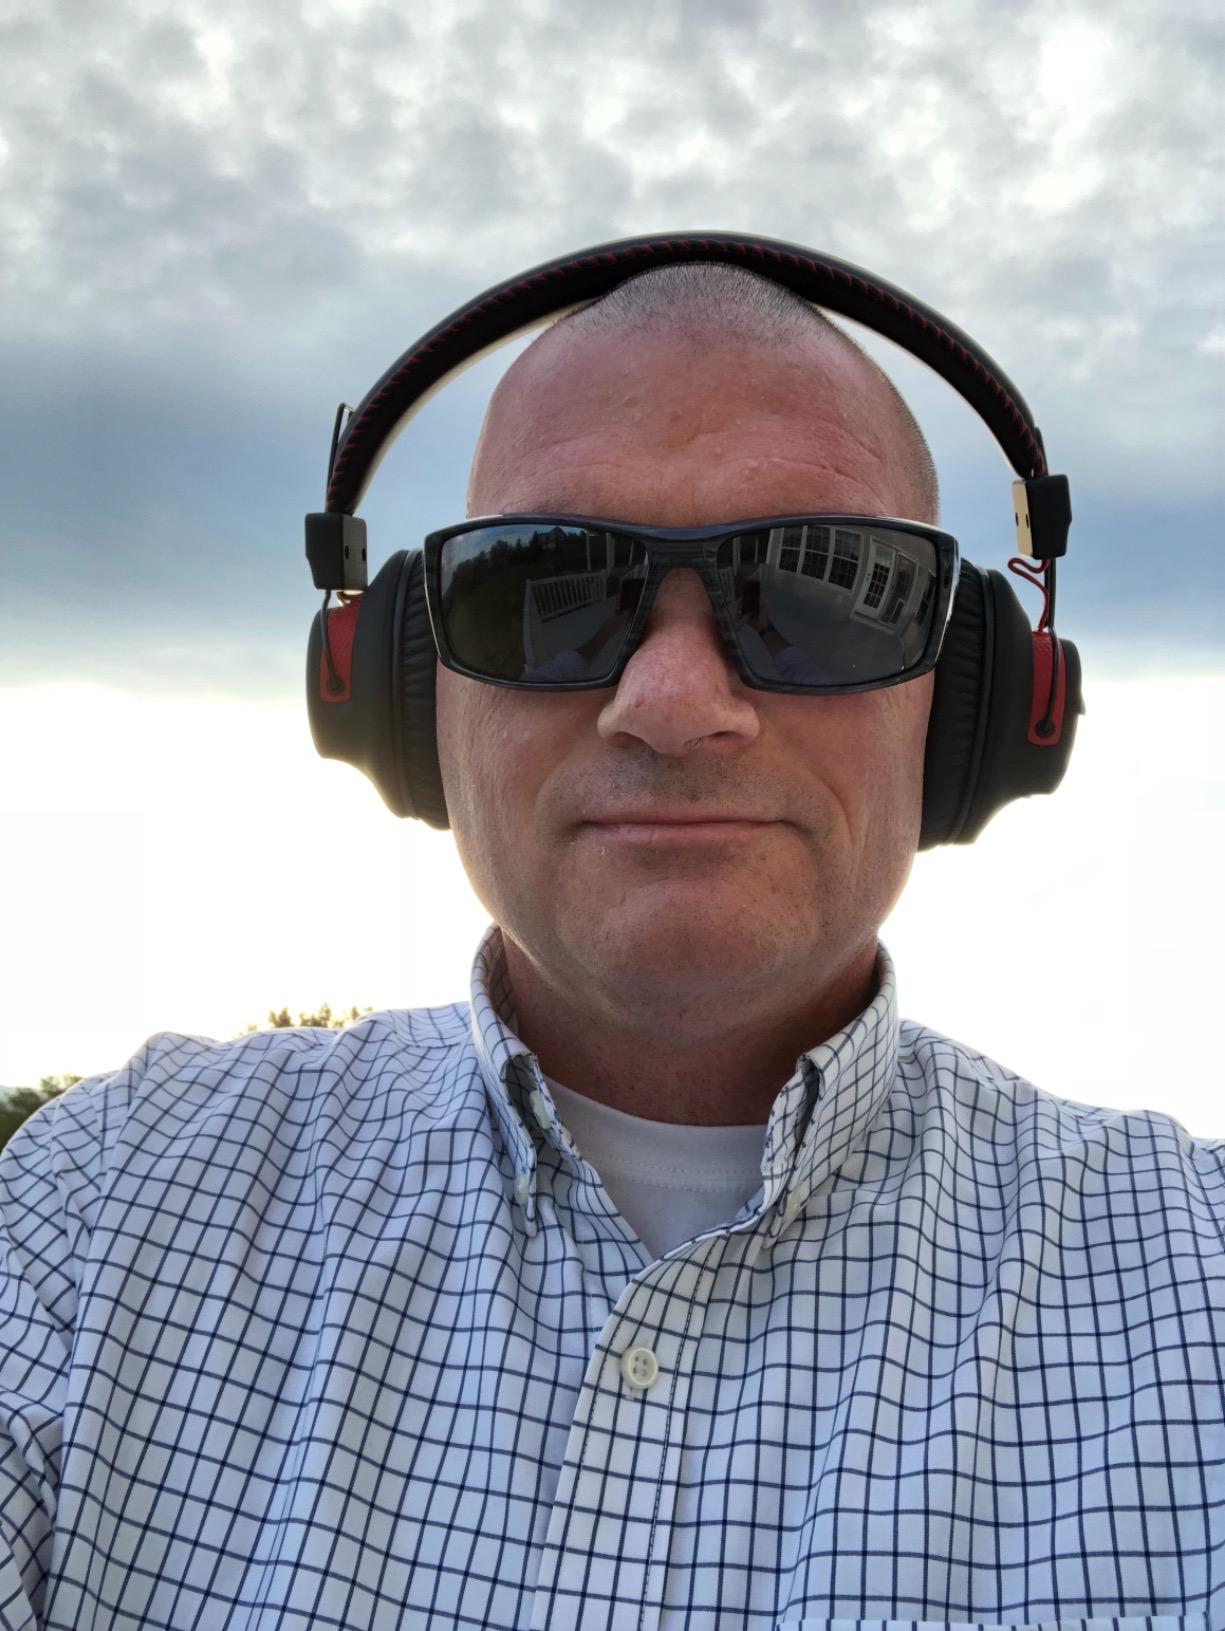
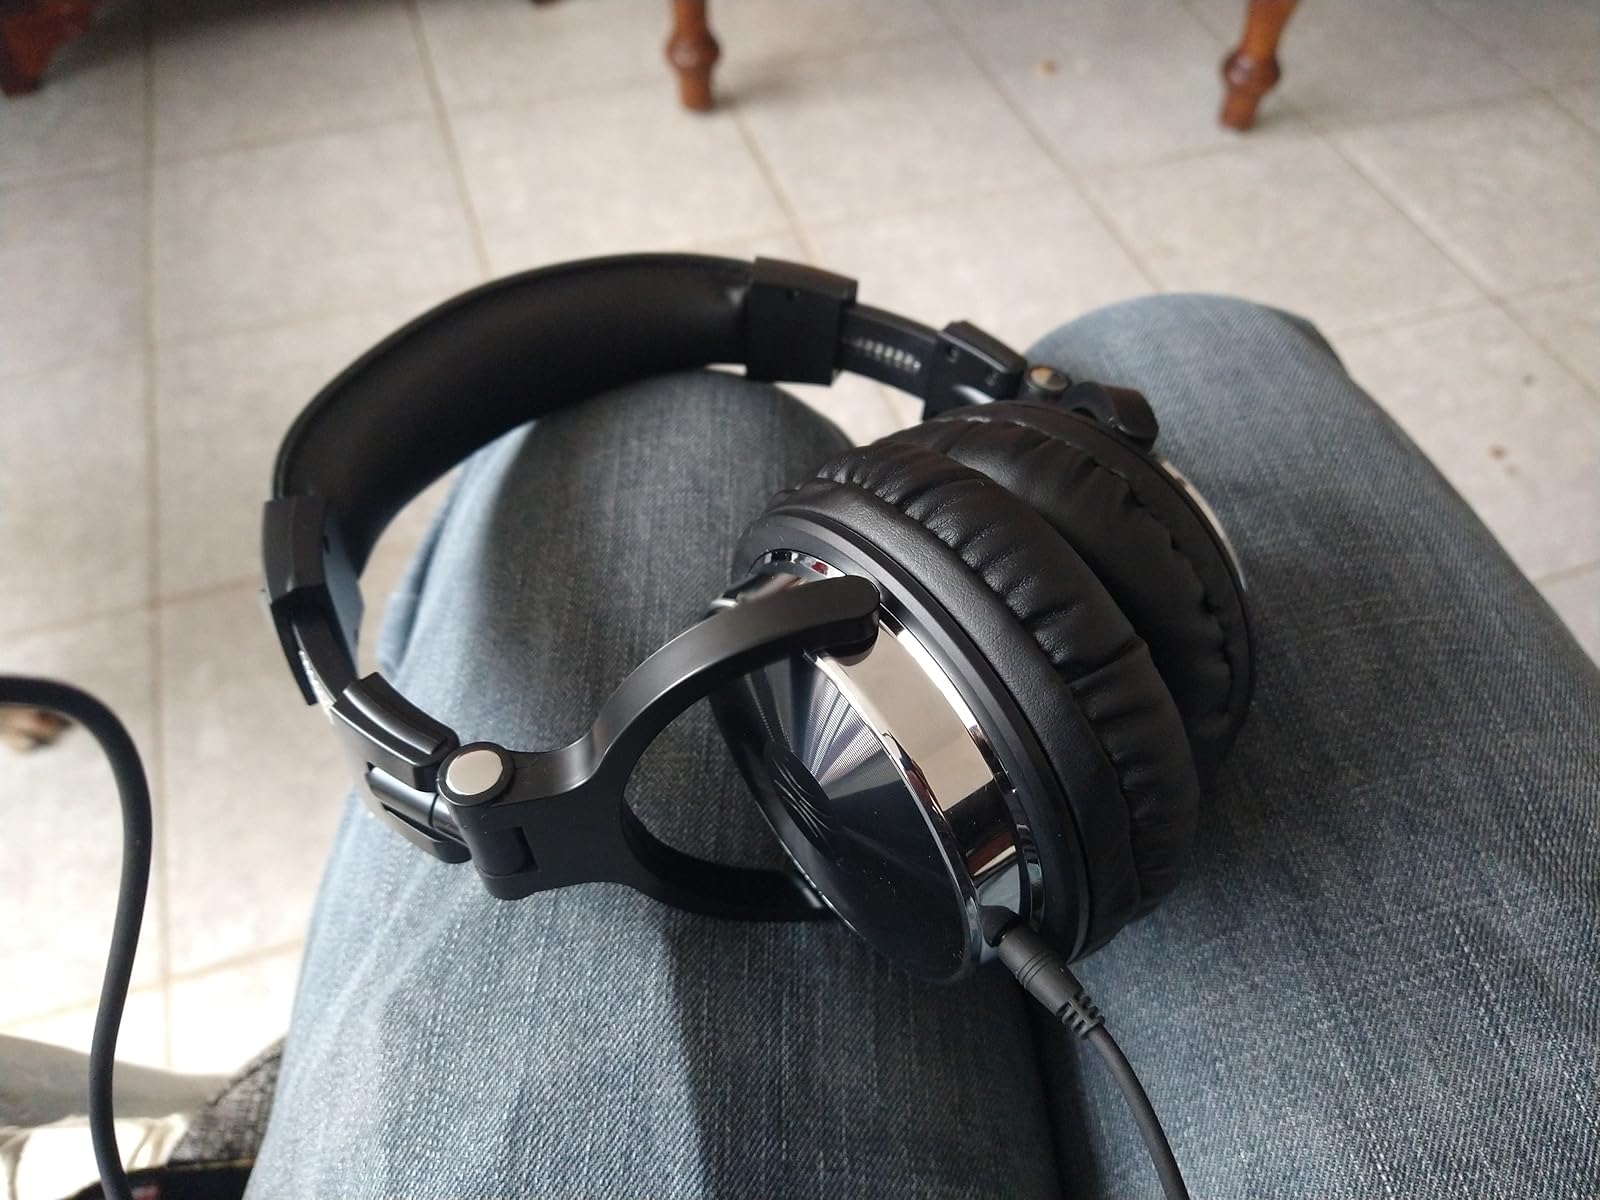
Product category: headphones
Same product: no